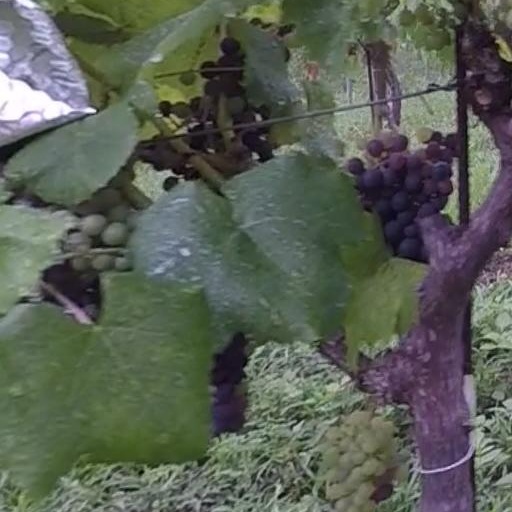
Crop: grape